Todd Lamb (politician)

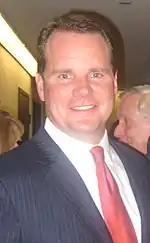
Lamb in 2011

In 2010, Lamb decided to run for lieutenant governor. He faced four Republican primary election opponents in John A. Wright (R-Broken Arrow), a member of the Oklahoma State House; Bill Crozier, a former Republican candidate for Superintendent of Public Instruction; Bernie Adler, an Oklahoma City real estate investor; and Paul Nosak, a tree removal service owner from Oklahoma City. Lamb won the primary election with over 66% of the votes cast, thus avoiding a runoff.